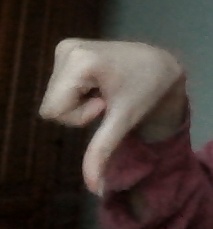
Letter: waw